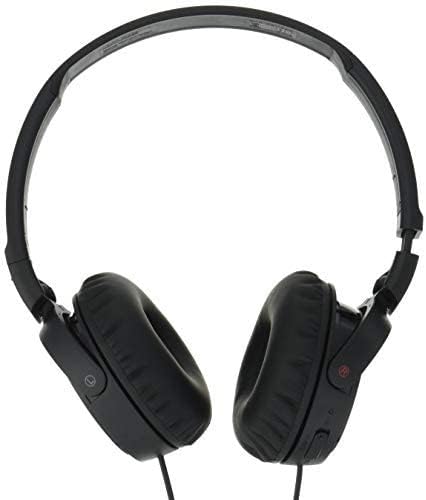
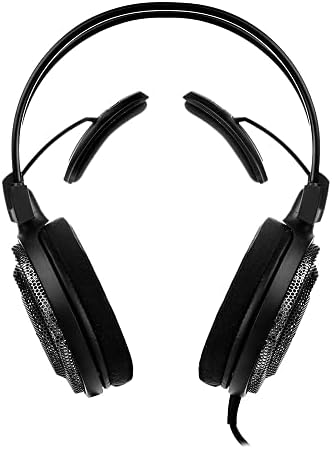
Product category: headphones
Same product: no